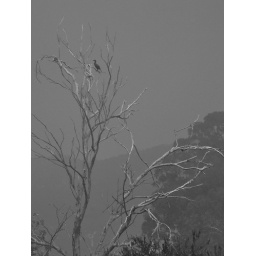
bird in a tree